Jesus Church, Copenhagen

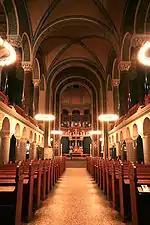
The interior

The nave is flanked by two aisles with galleries borne by eleven pillars on each side. The arches above the galleries are supported by five pillars. The windows behind the galleries are decorated with glass paintings designed by C. N. Overgaard.